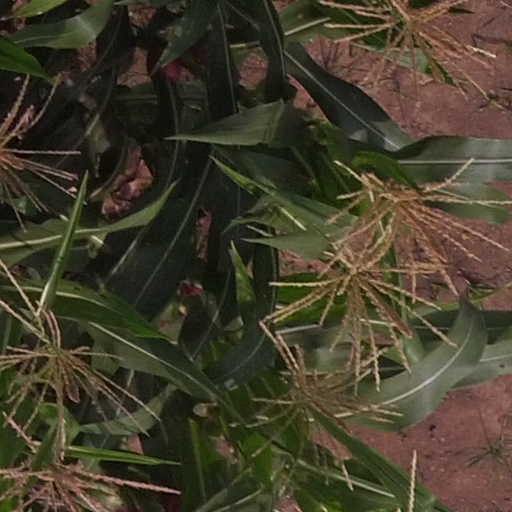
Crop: maize; corn